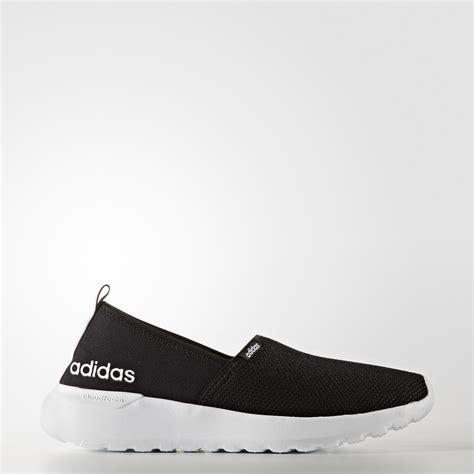
Brand: Adidas
Model: Lite Racer